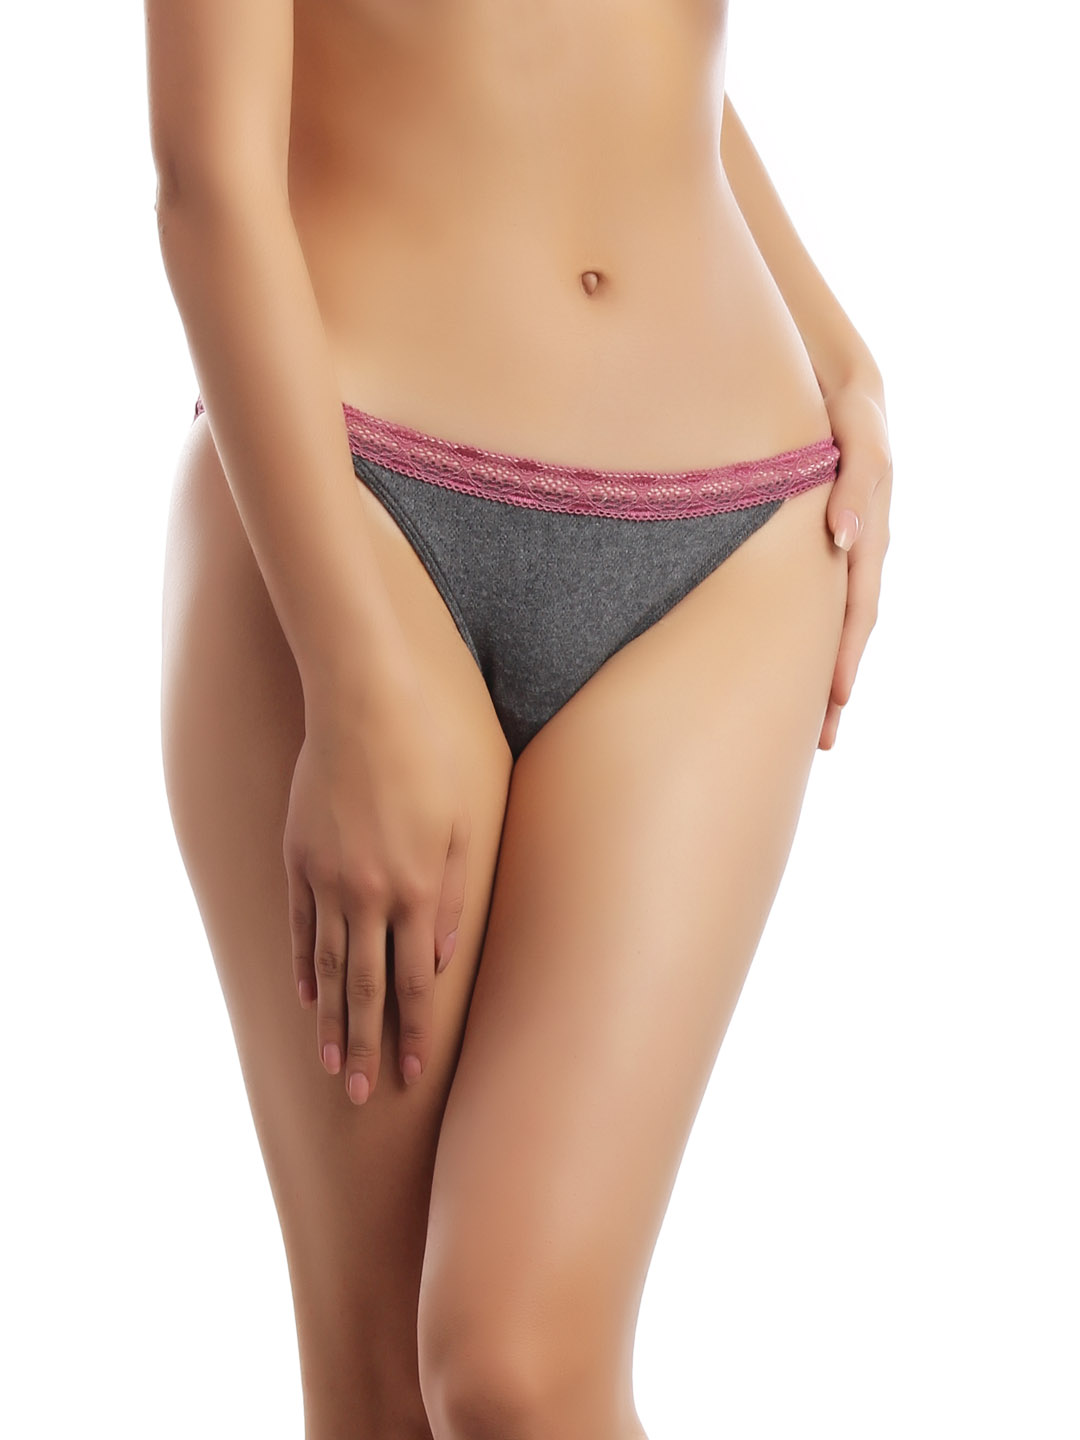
Enamor Women Grey Briefs
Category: Apparel / Innerwear / Briefs
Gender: Women
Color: Charcoal
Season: Summer 2017
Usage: Casual